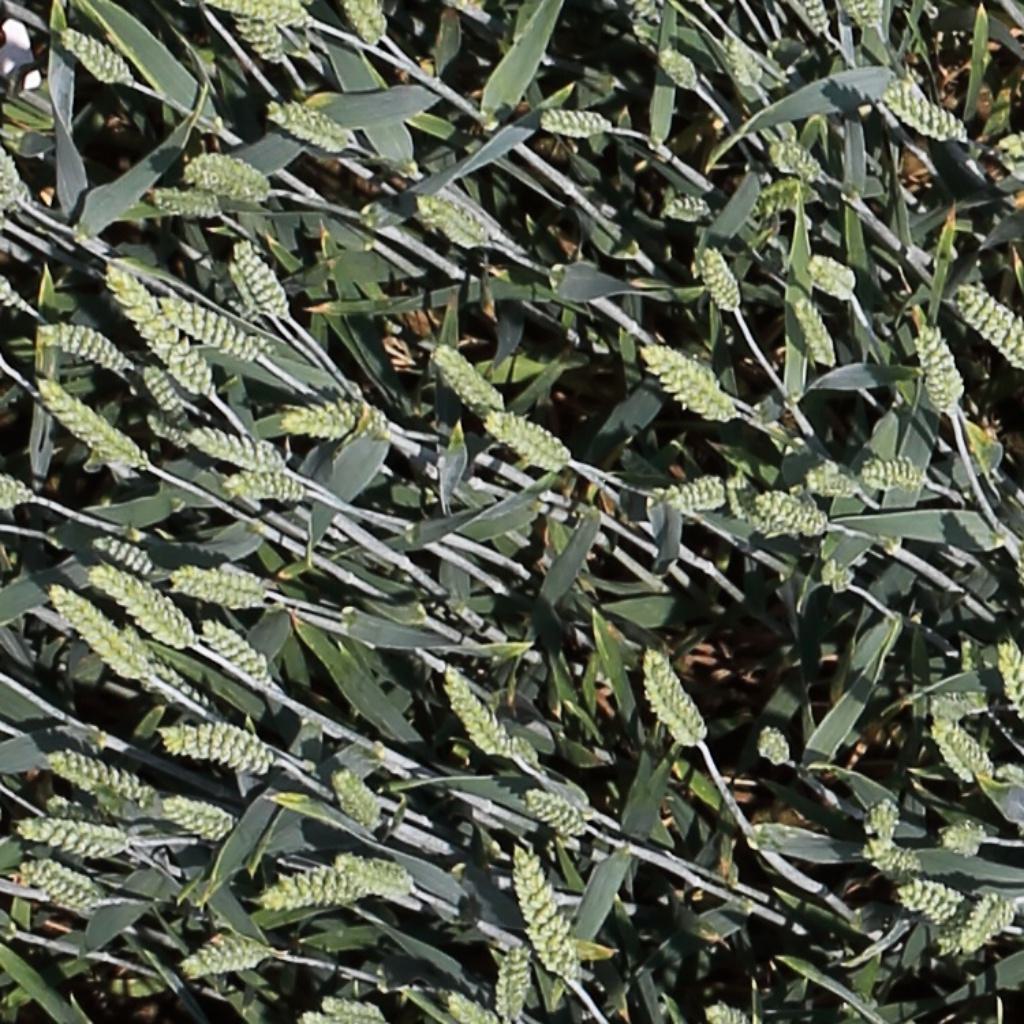
Country: Switzerland
Location: Usask
Wheat development stage: Filling